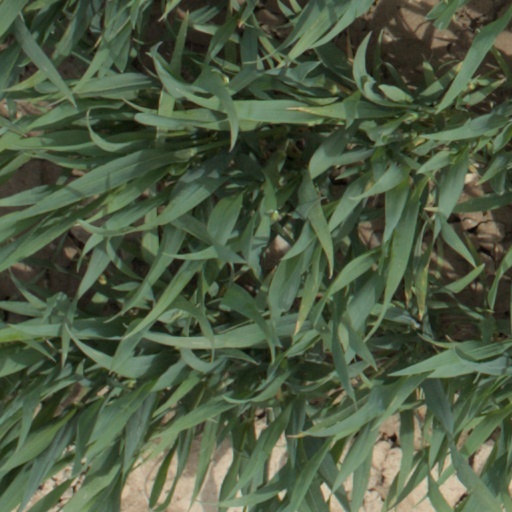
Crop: wheat